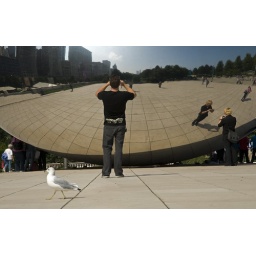
A bird walks by the silver bean in Chicago's Millenium Park. (c) 2009 Tom Kelly